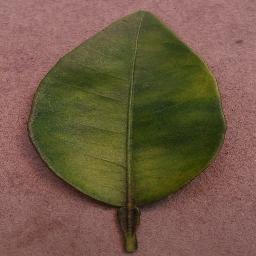
Label: Orange___Haunglongbing_(Citrus_greening)